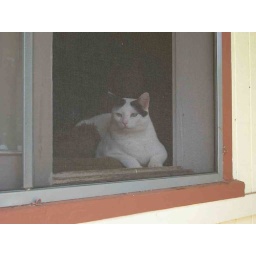
look Fat cat in window